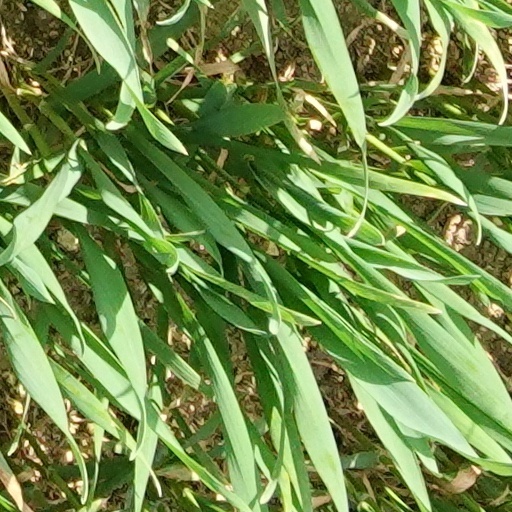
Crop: wheat